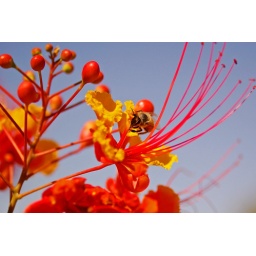
Day 42. These flowers were by my Aunt's house in Las Vegas and almost didn't look real.